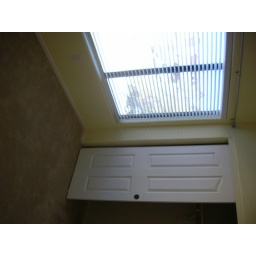
bedroom in near earl's house